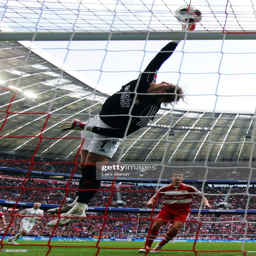
football player makes a save during the match .